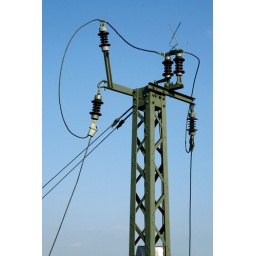
a green power pole in front of blue sky